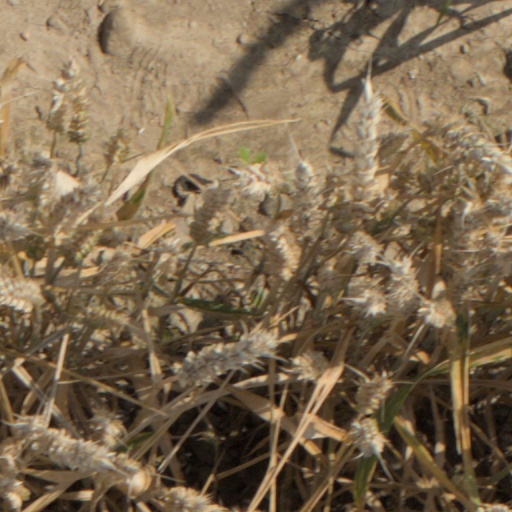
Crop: wheat